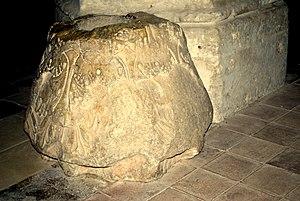
Corme-Royal église St Nazaire